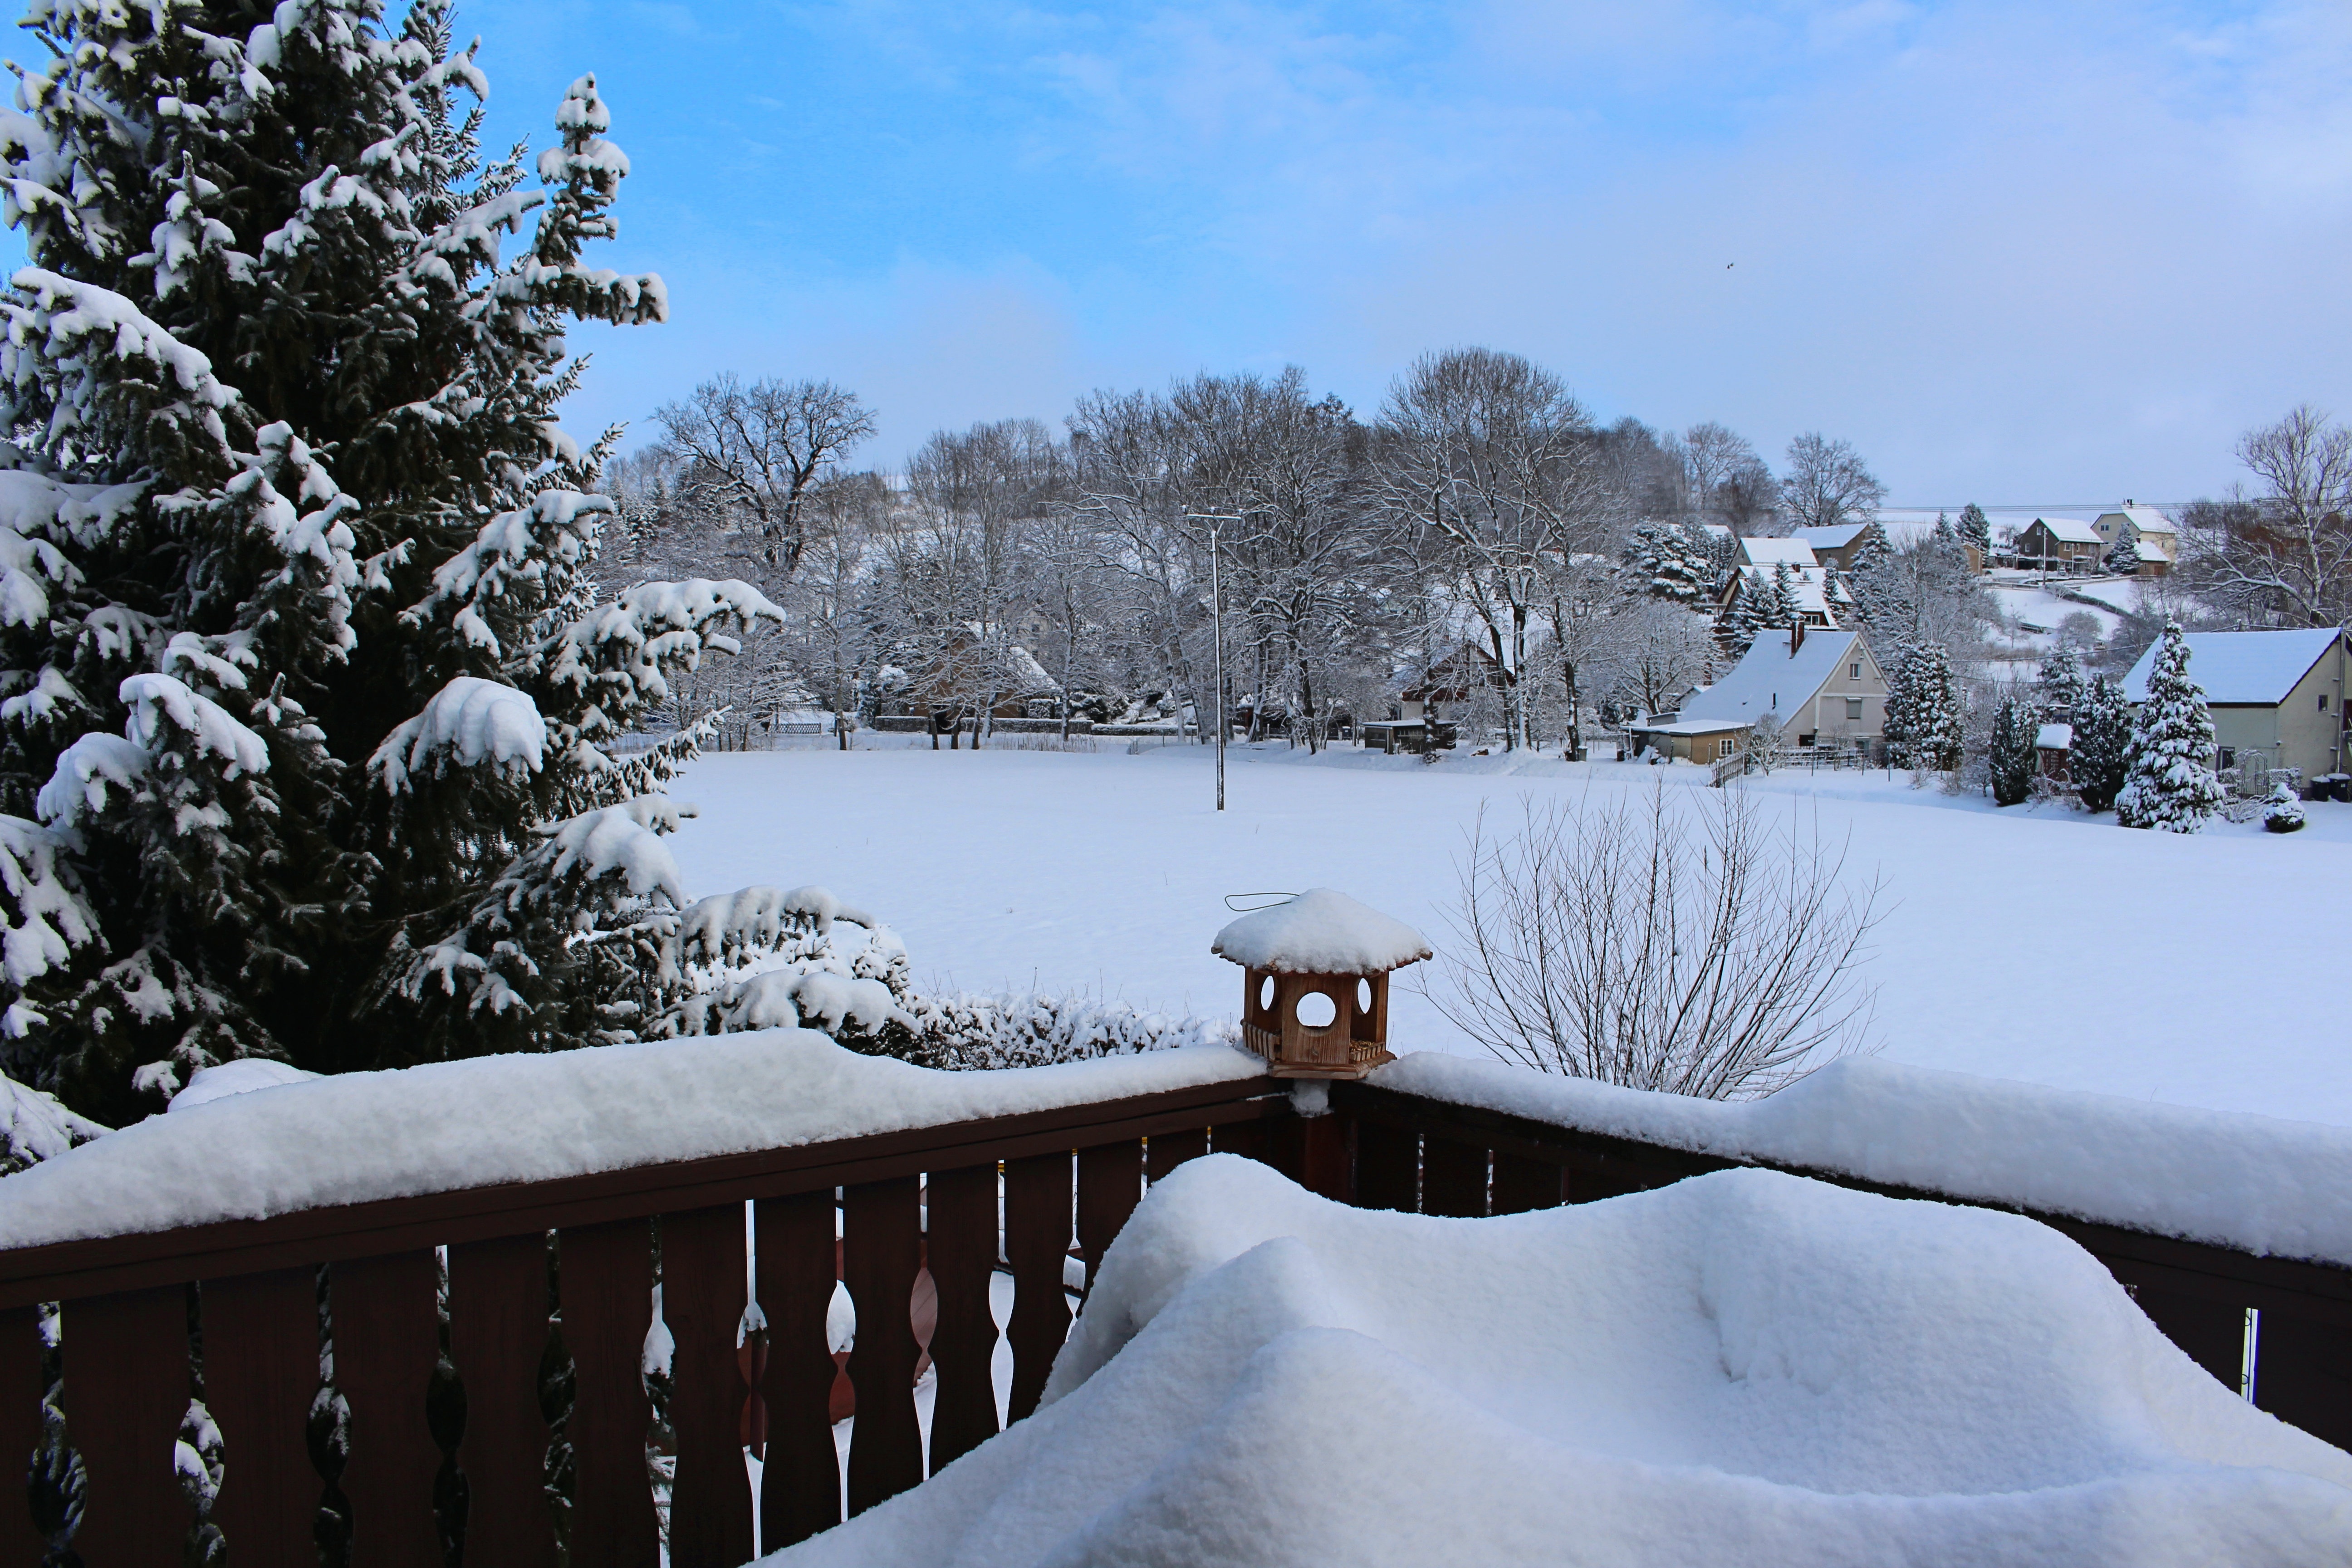
snow, winter, weather, snowy, season, blizzard, wintry, winter magic, freezing, winter storm